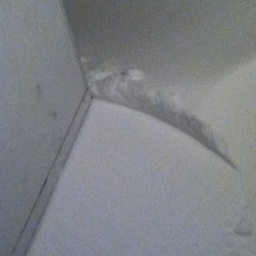
The snow under the screen door out front on the ourch